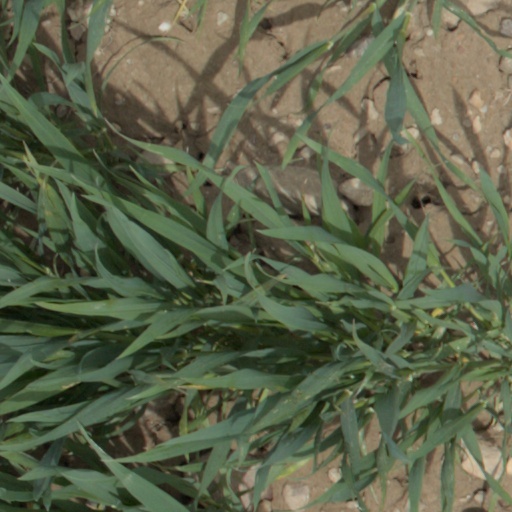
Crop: wheat